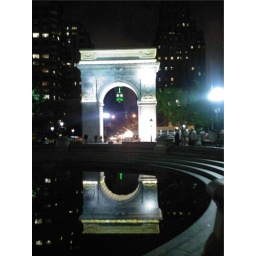
west village.empire state building in green &amp;amp; white.